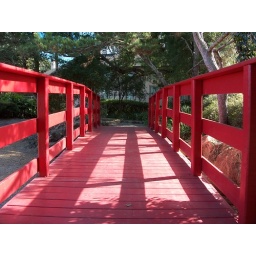
red bridge in Asian garden area of Lk Eola Park, downtown Orlando, FL